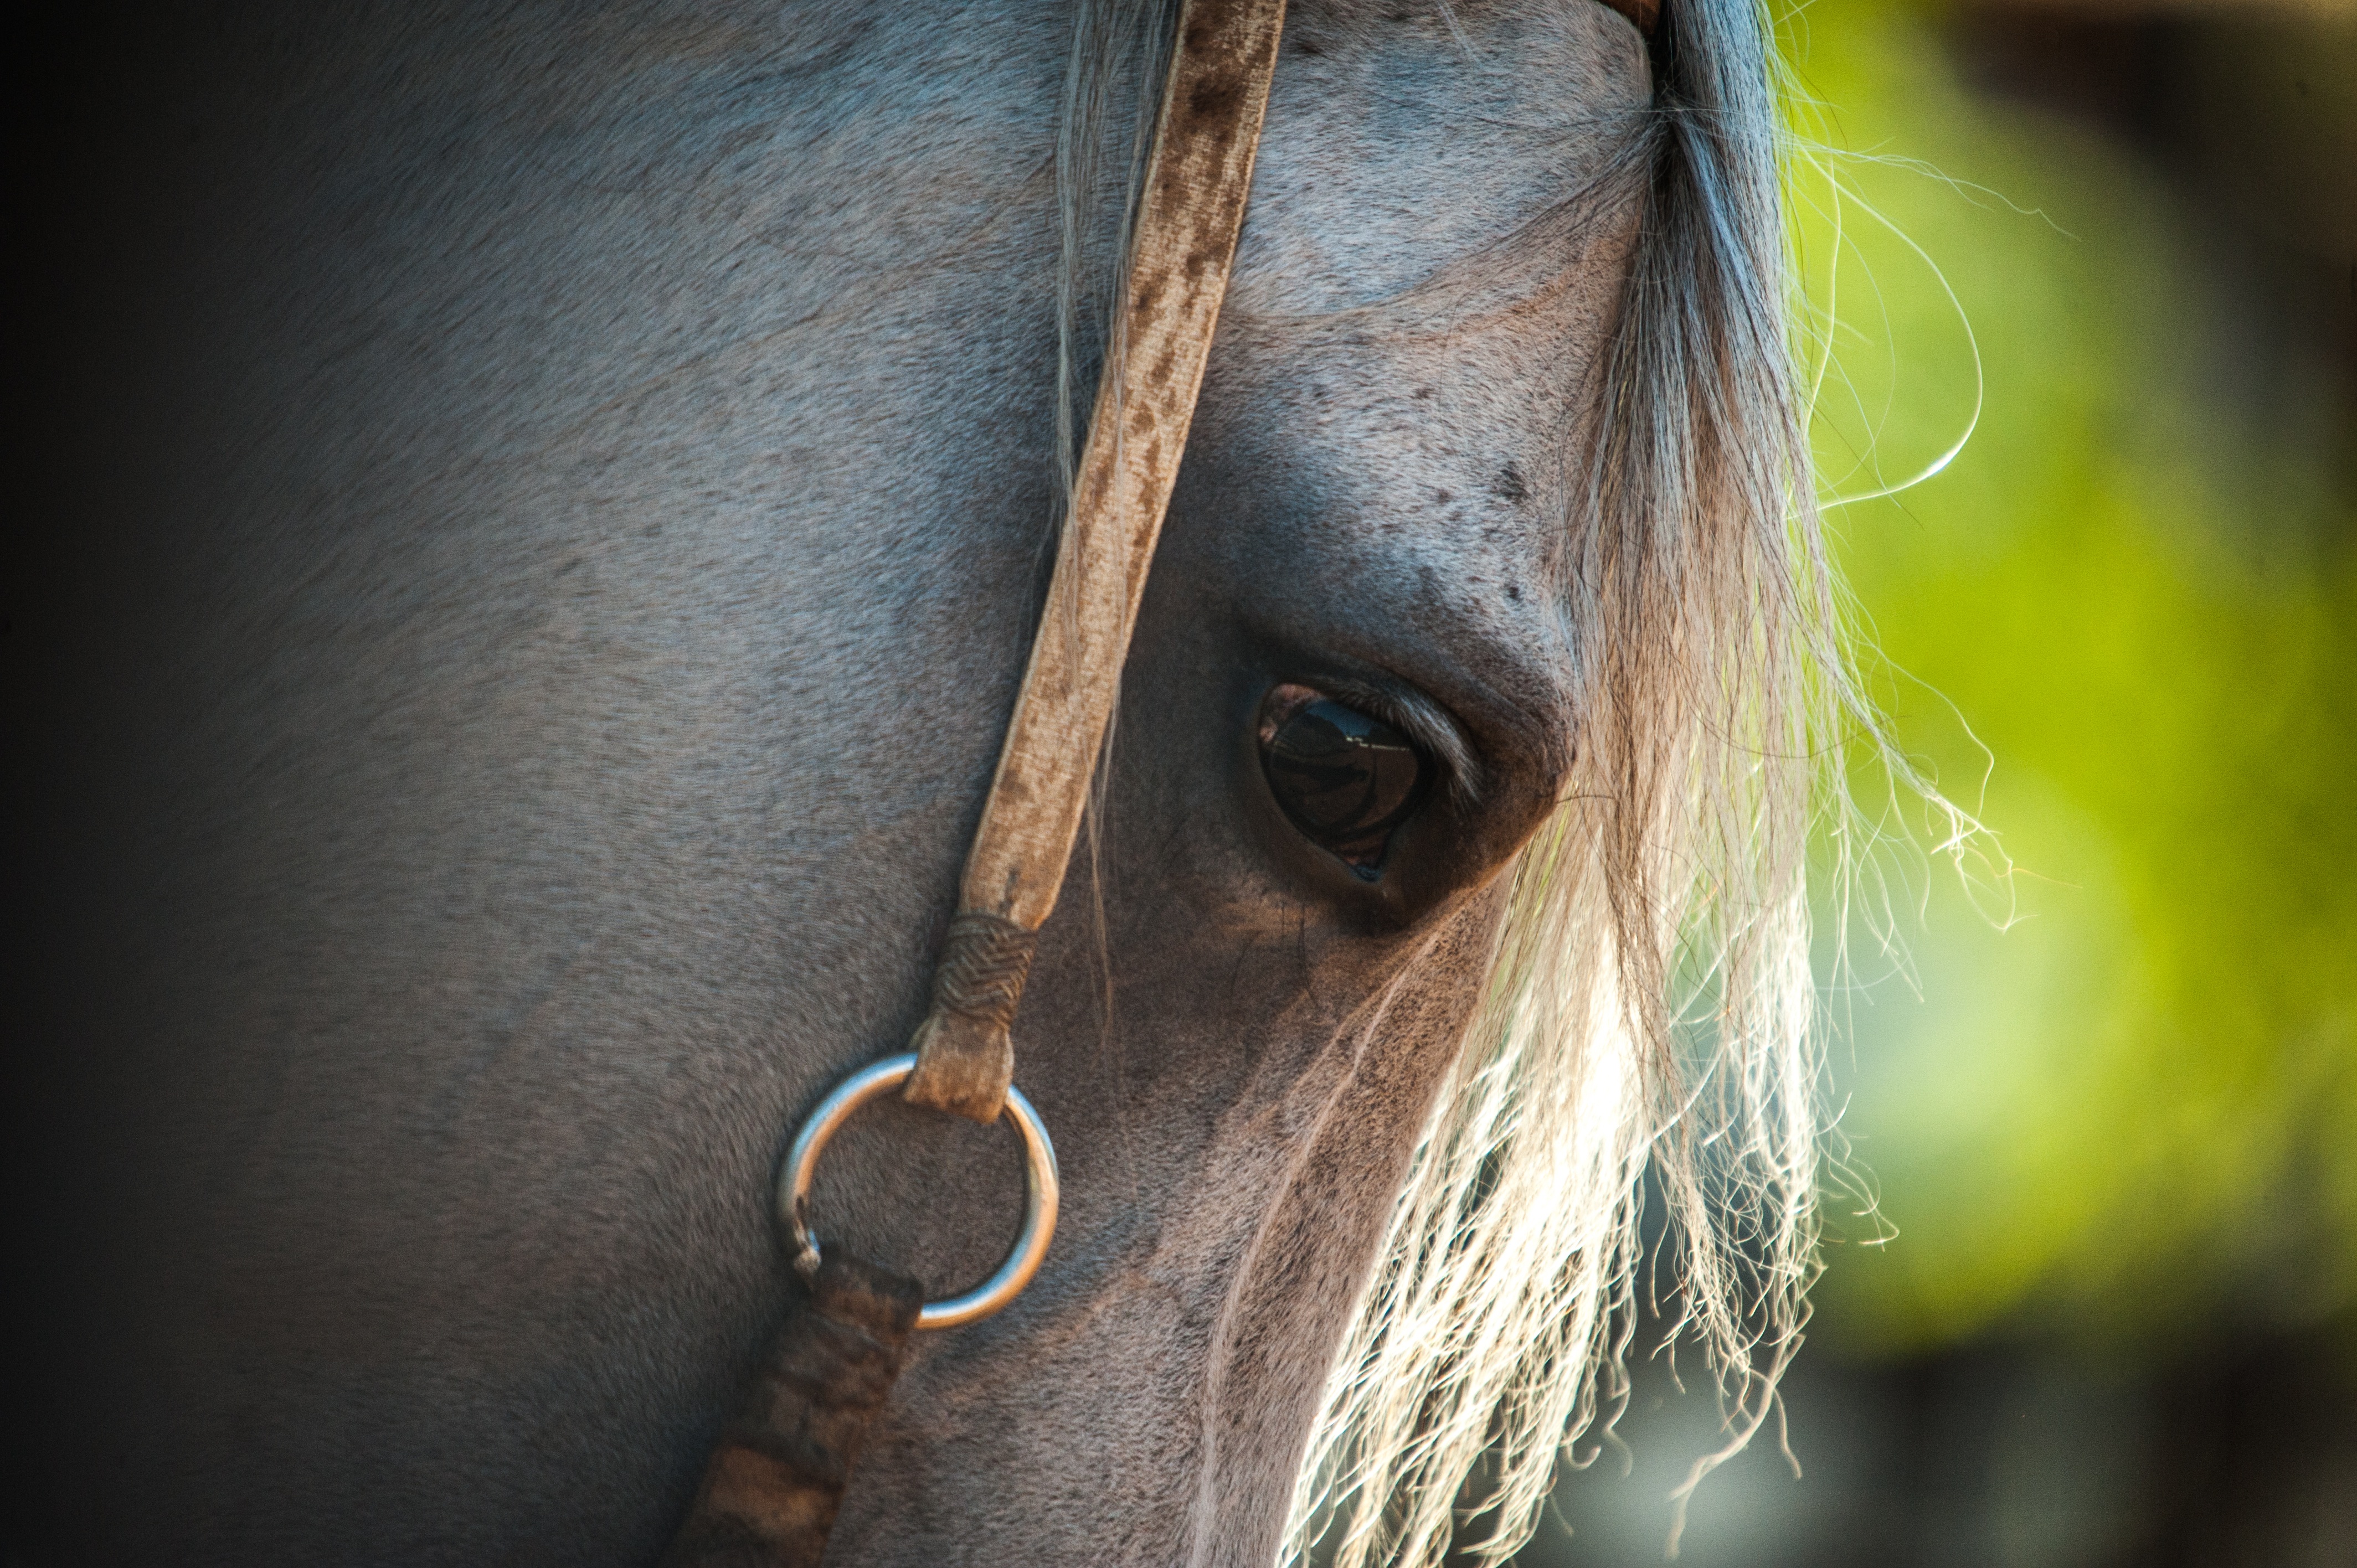
field, farm, photography, cattle, horse, mammal, mane, ear, close up, human body, equine, nose, eye, animals, head, organ, horseshoe, macro photography, horse like mammal